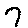
Label: 7